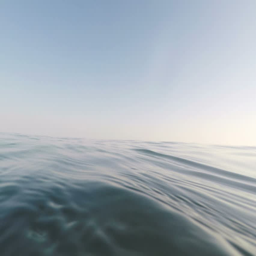
blue sea at sunset with camera floating and submerged in the water